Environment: real
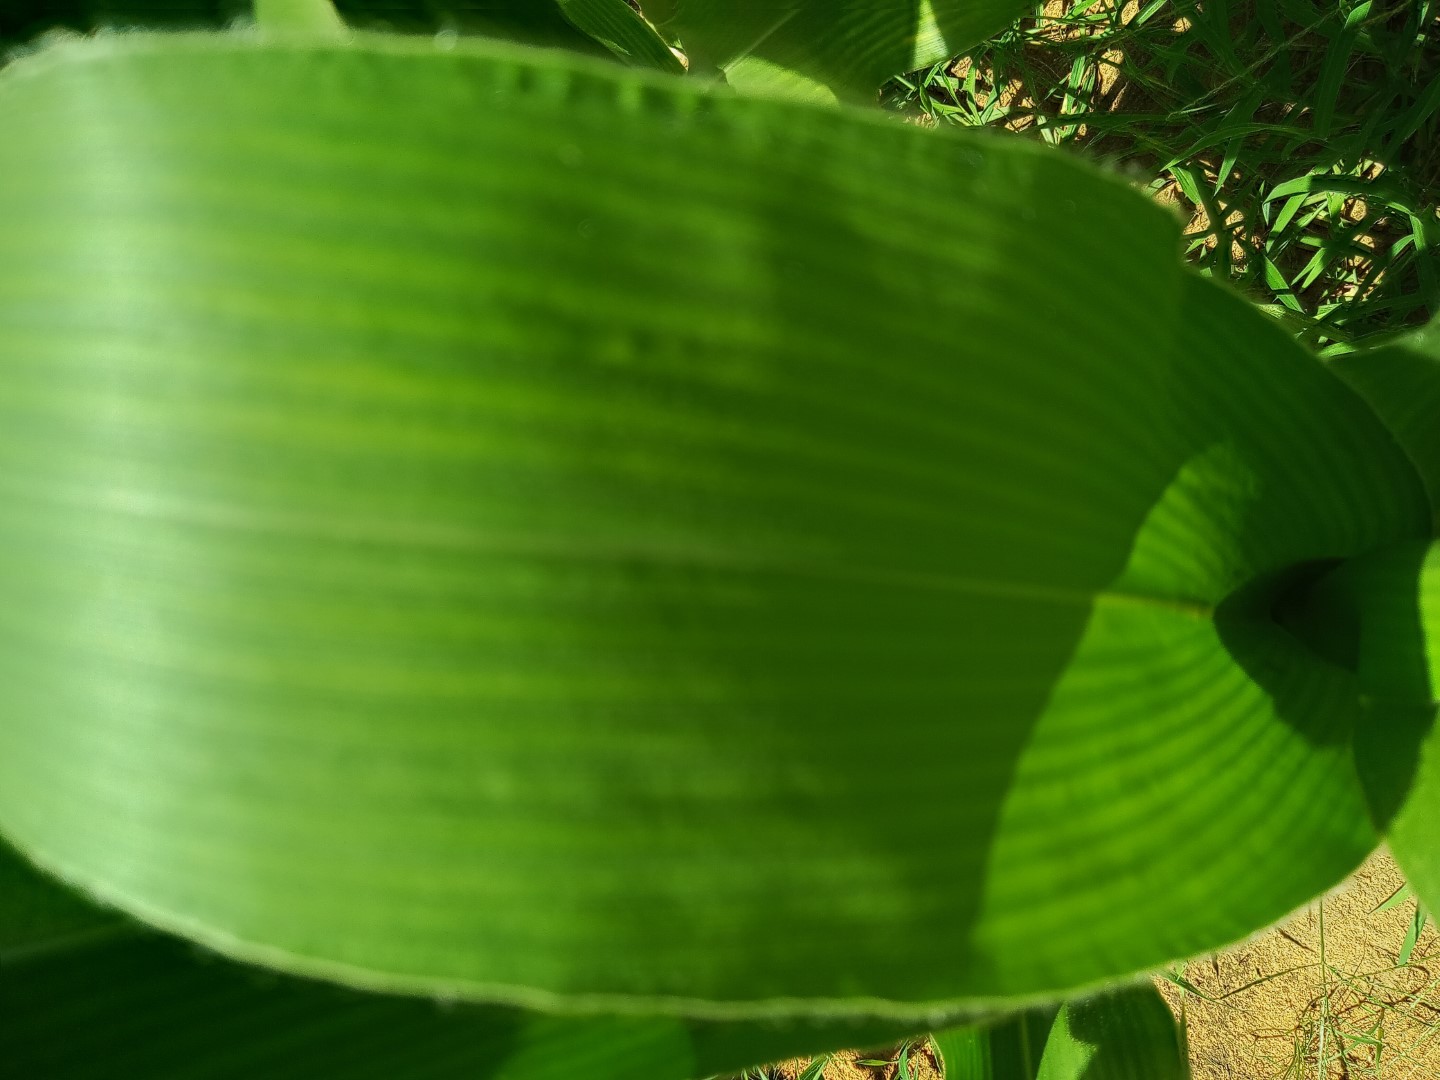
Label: healthy